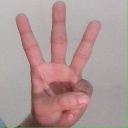
अक्षर: व